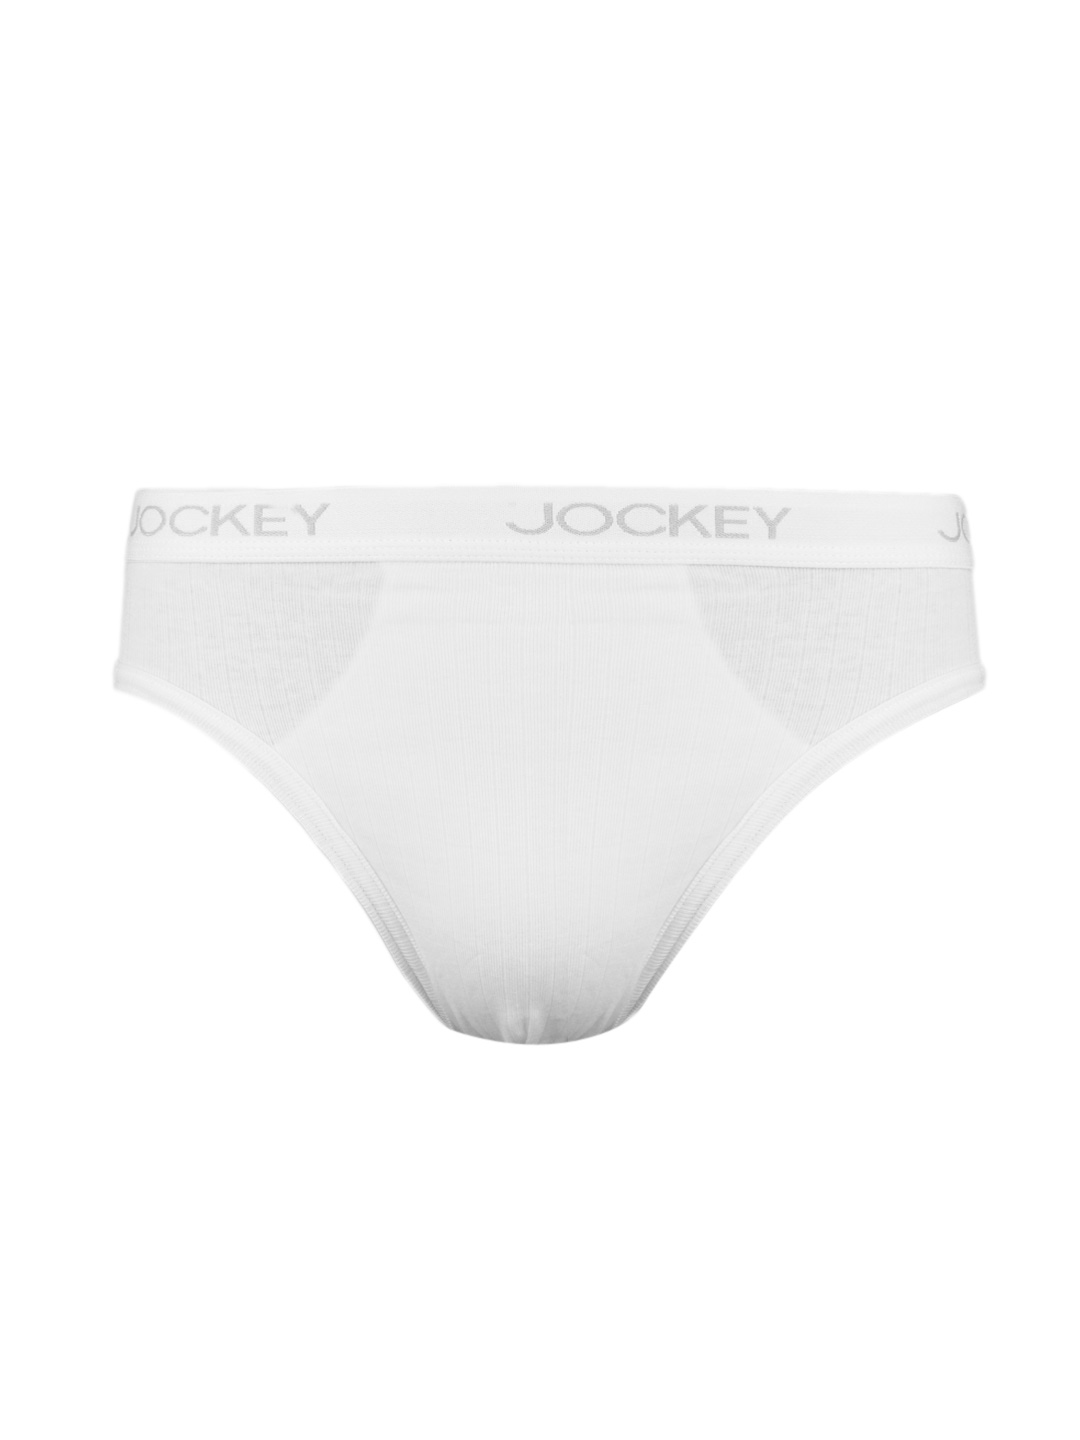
Jockey ELANCE Men White Hi-Cut Brief 1008
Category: Apparel / Innerwear / Briefs
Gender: Men
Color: White
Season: Summer 2016
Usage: Casual